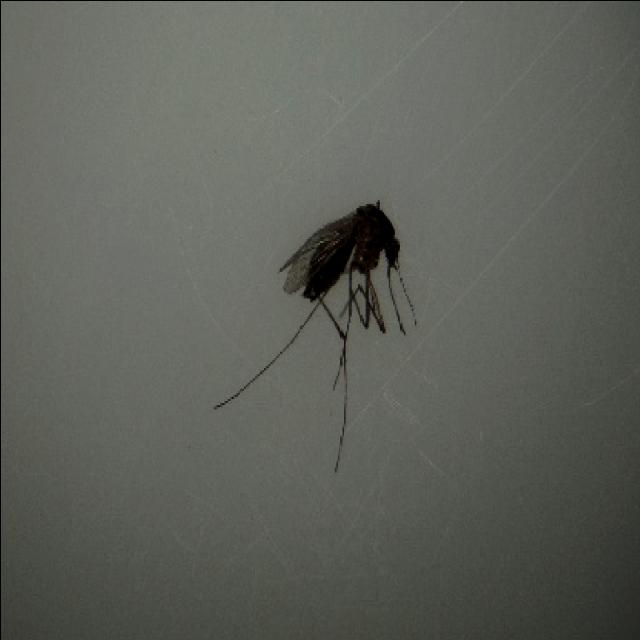
Species: culex_tritaeniorhynchus